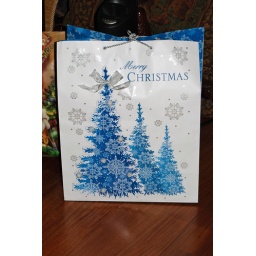
The box is in the bag